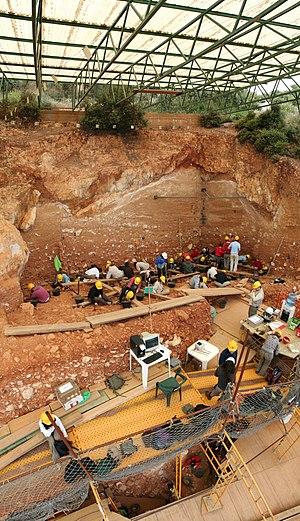
Fouilles menées en 2008 sur le site de Gran Dolina, dans la commune d'Atapuerca, en Espagne. Image panoramique obtenue en assemblant trois clichés avec le logiciel Hugin. Le niveau archéologique TD10, où se trouvent la plupart des personnes, est un camp d'Homo heidelbergensis. Sous les planches, on distingue une personne travaillant sur le niveau TD-6, où ont été trouvés les premiers restes d'Homo antecessor. Русский: Археологические раскопки в Атапуэрка, близ Гран-Долины (Испания), в 2008 году.